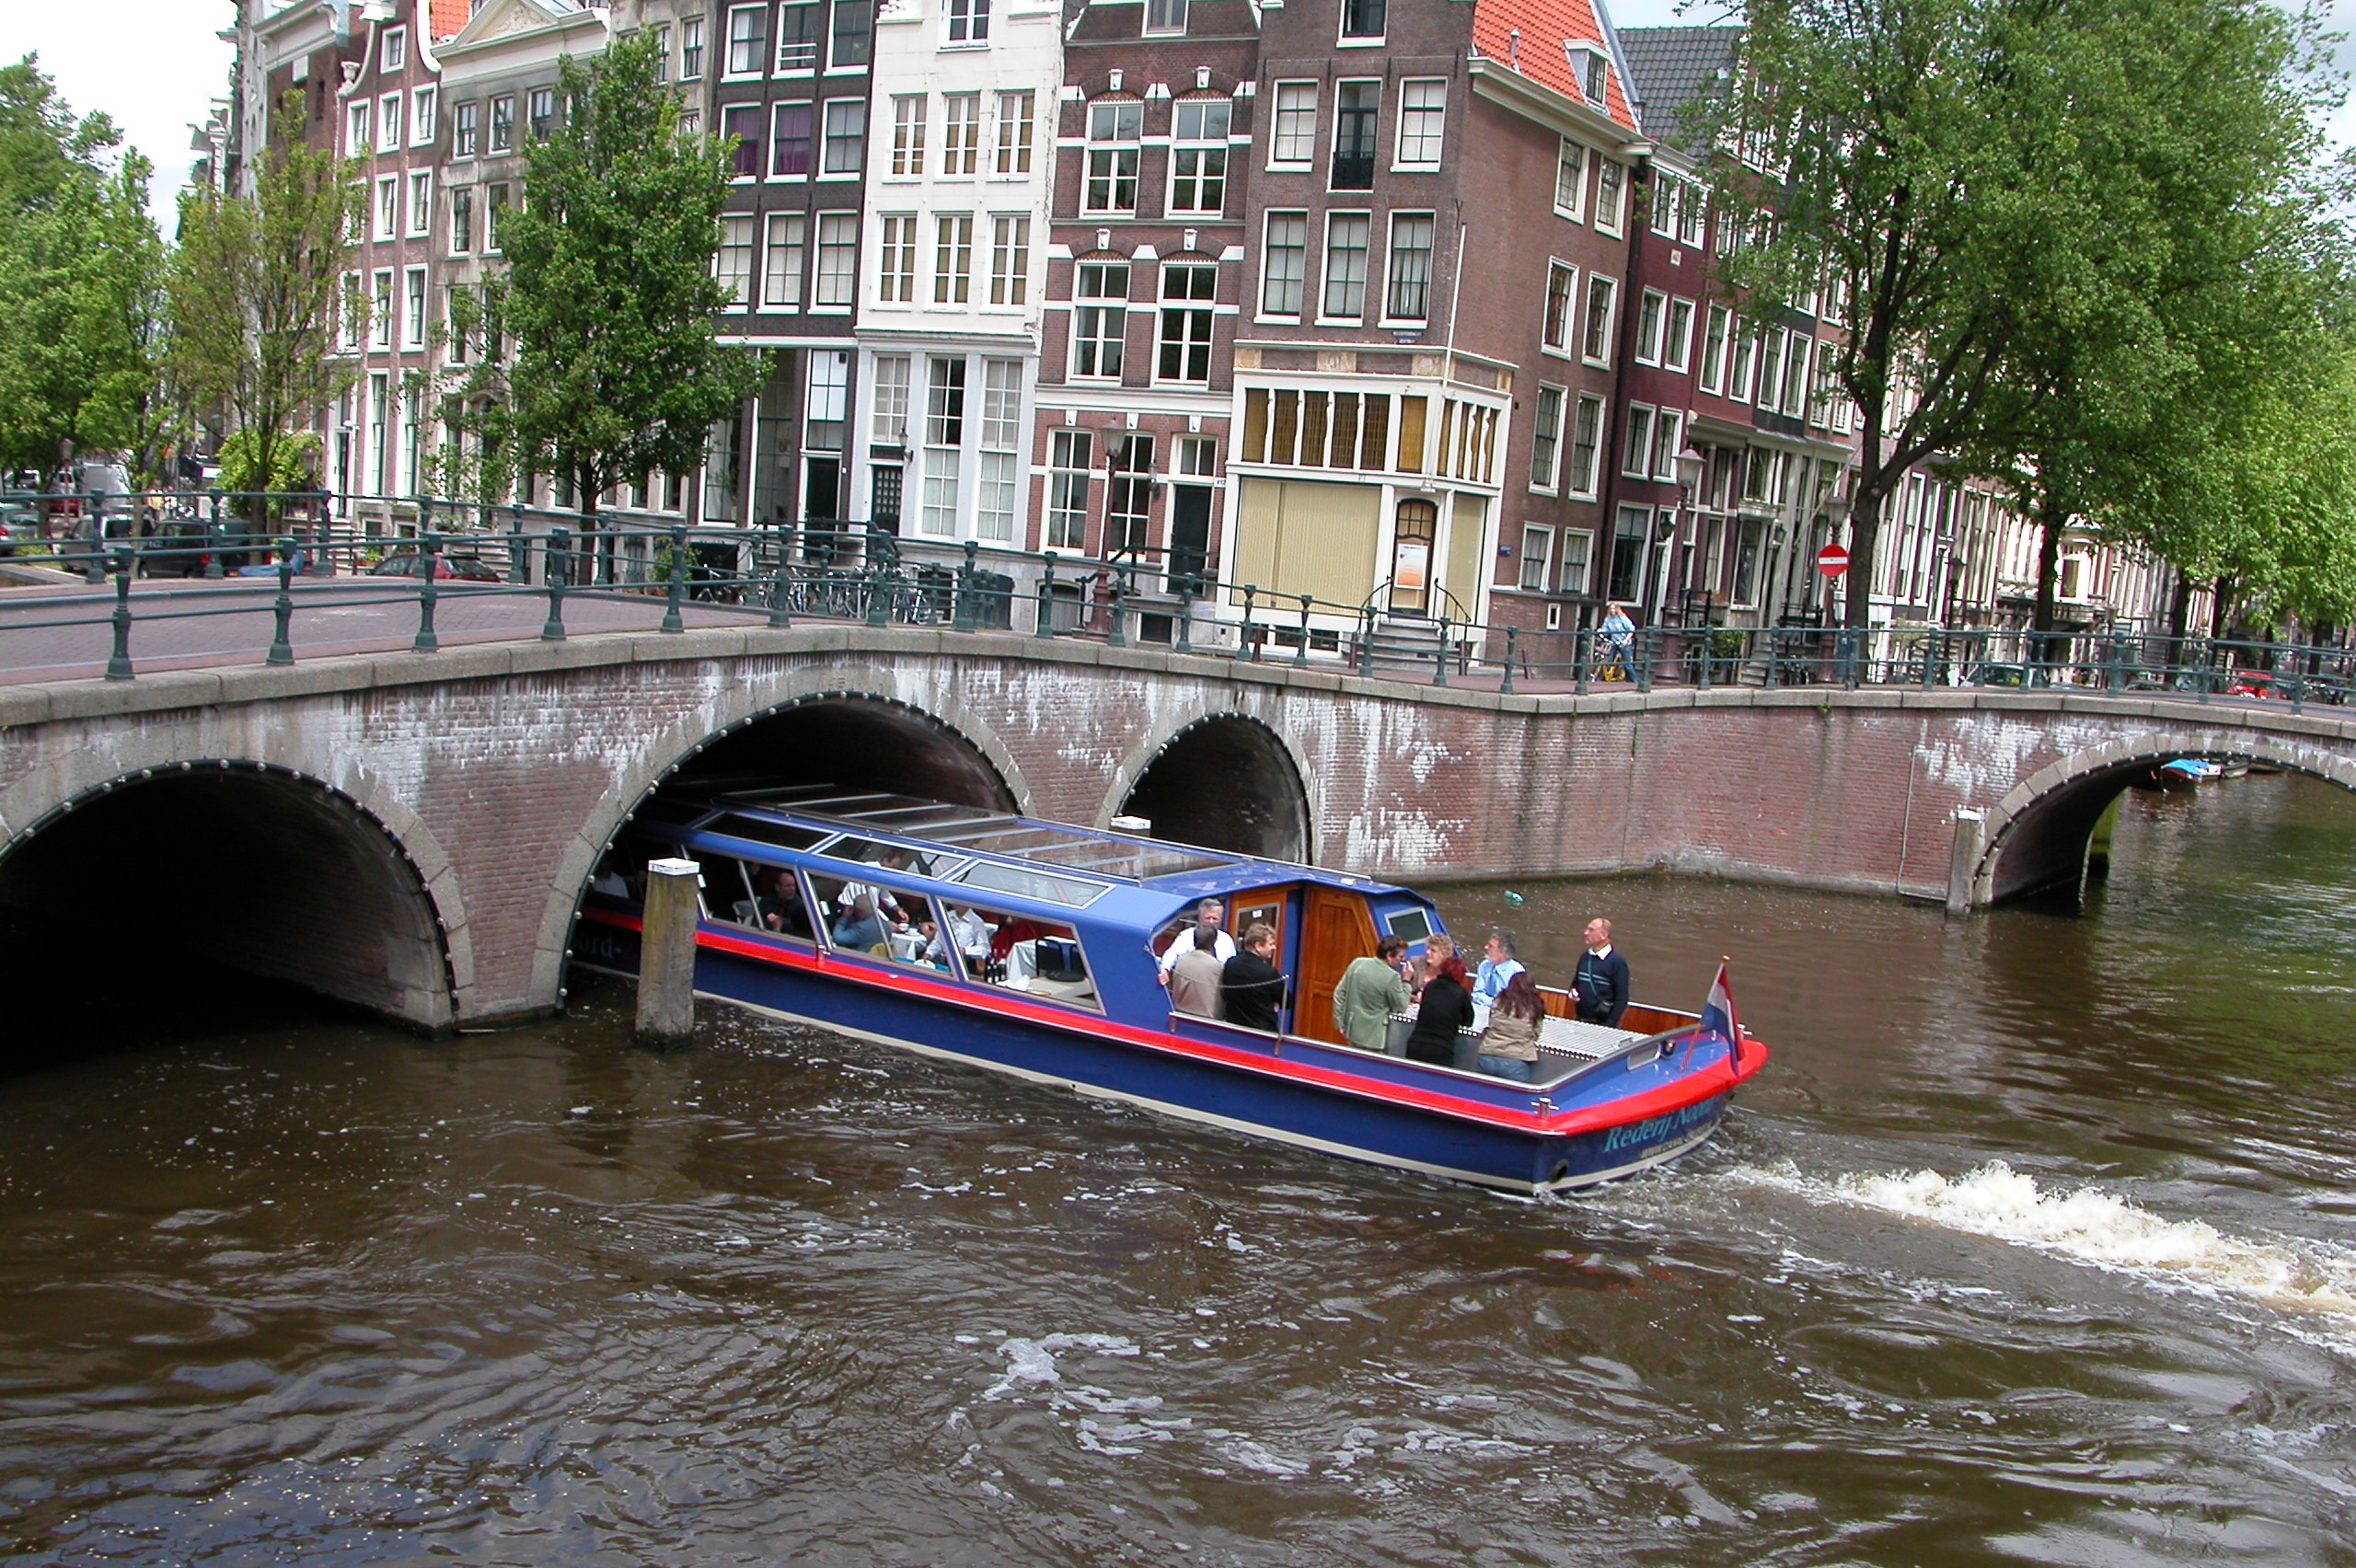
water, boat, city, river, canal, vehicle, waterway, body of water, holland, amsterdam, netherlands, boating, channel, watercraft, landform